Château d'Angles-sur-l'Anglin

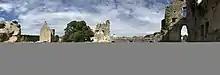
Inner court yard and ruins of what was last a prison on the right

The Château d'Angles-sur-l'Anglin is a ruined castle in the "commune" of Angles-sur-l'Anglin in the Vienne "département" of France. It dates originally from the 12th century, with significant alterations and additions in the 15th century.